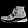
Label: Sneaker